Sky position (RA, Dec in degrees): 167.355, 25.362
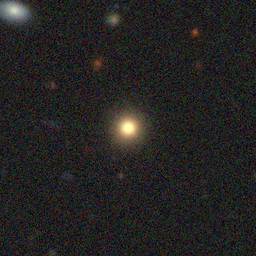
Galaxy morphology: Round Smooth Galaxies